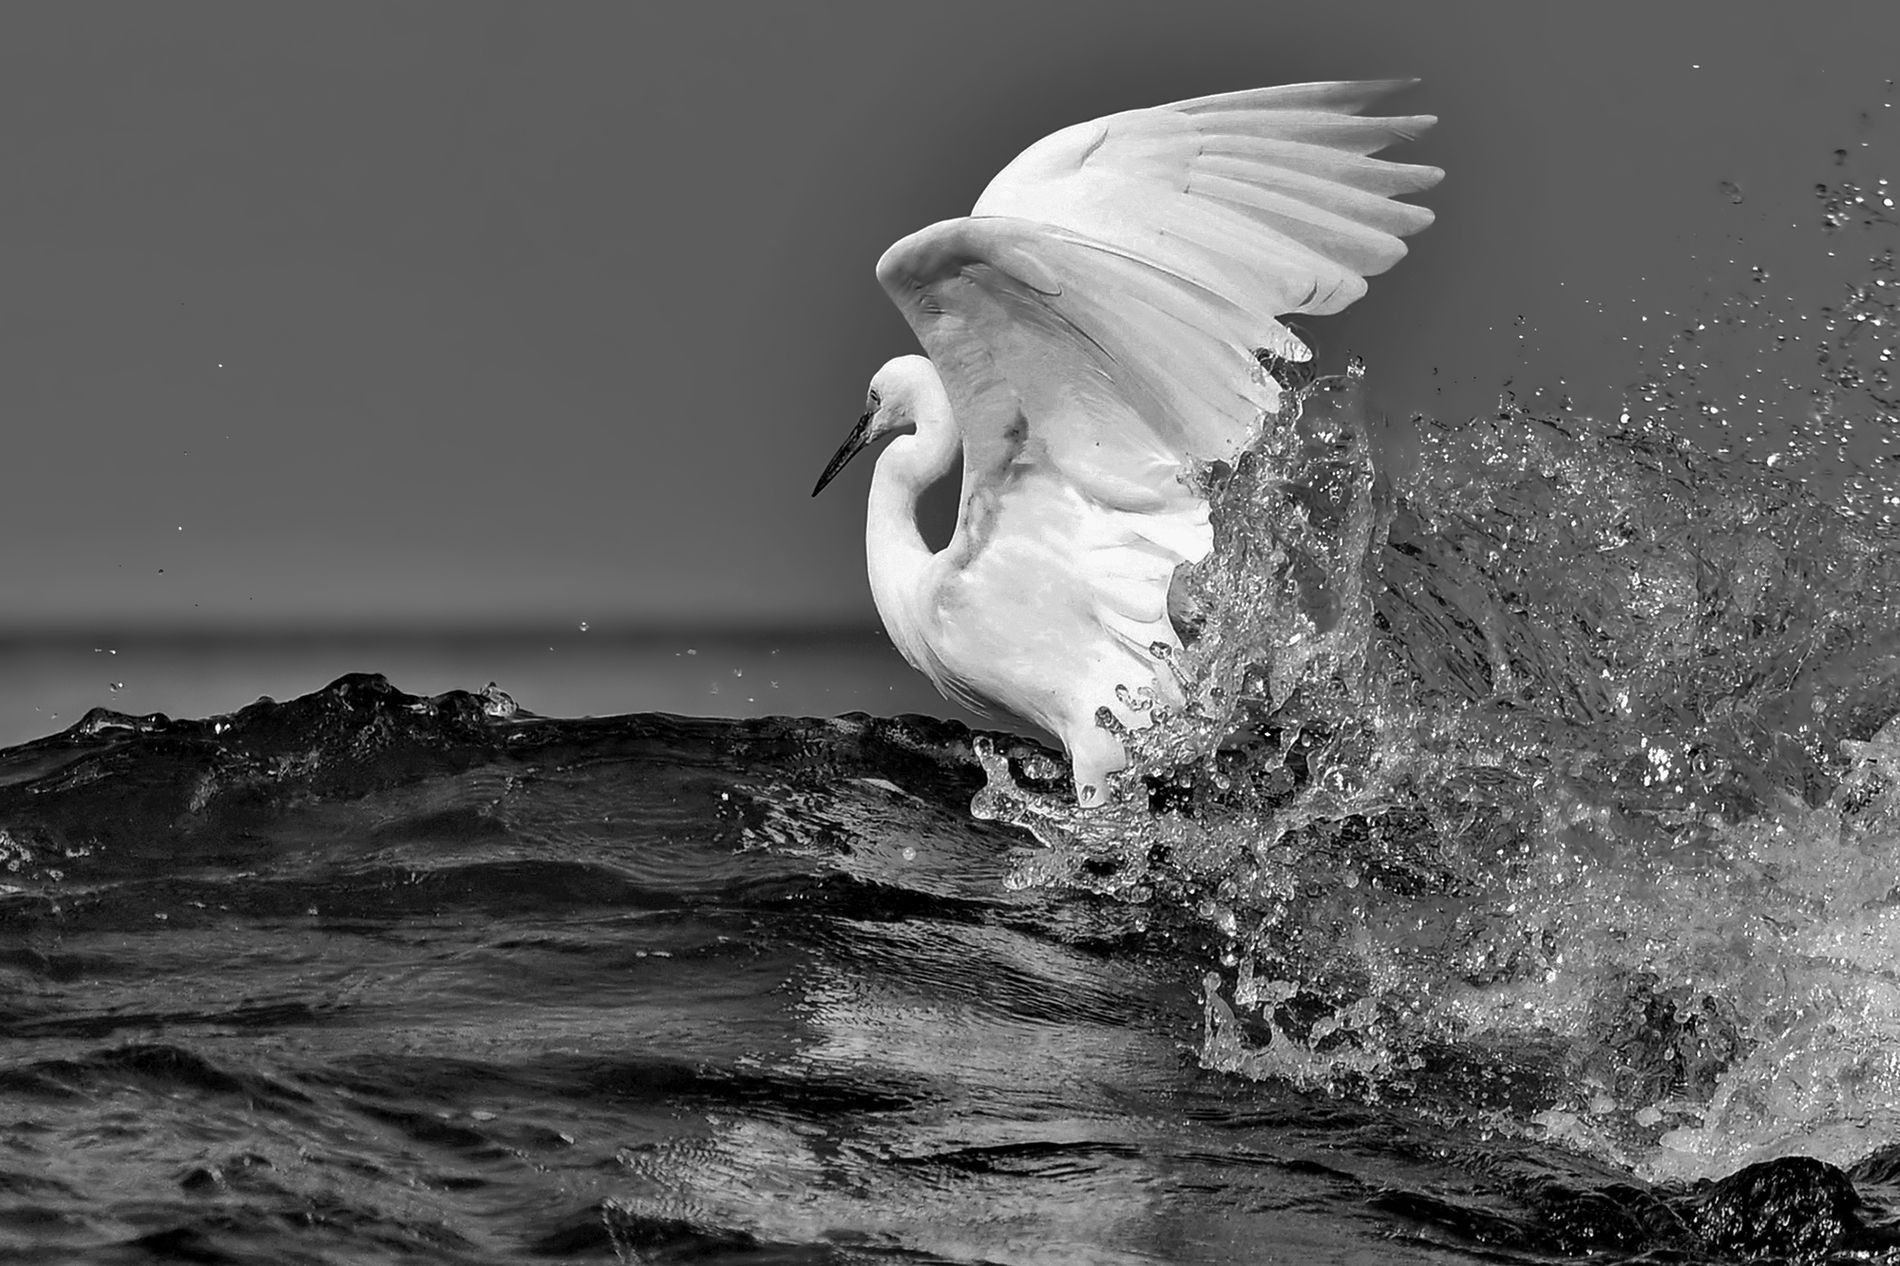
An Egret landing in water.
The image shows a shot taken to a bird called egret. The egret is landing in water making a big splash with its wings partially spread. The image is in black and white which makes the sea look black and dark and the sky grey.
The image shows a medium shot of an egret while landing in water. The egret is making a big splash while landing with its wings partially spread. The water splash adds movement to the image. The image is shot in black and white, making a great contrast between the white egret and the dark sea. Seeing the egret and its fine details evokes a sense of beauty and elegance.
Labels: Animal, Bird, Nature, Outdoors, Sea, Water, Flying, Waterfowl, Sea Waves, Egret, Heron, Seagull, Swan, sky
Camera: NIKON CORPORATION NIKON D300
Lens: 120.0-400.0 mm f/4.5-5.6, Sigma APO 120-400mm F4.5-5.6 DG OS HSM
Aperture: F5.6
Exposure: 1/3200 sec
ISO: 400
Focal length: 150.0 mm